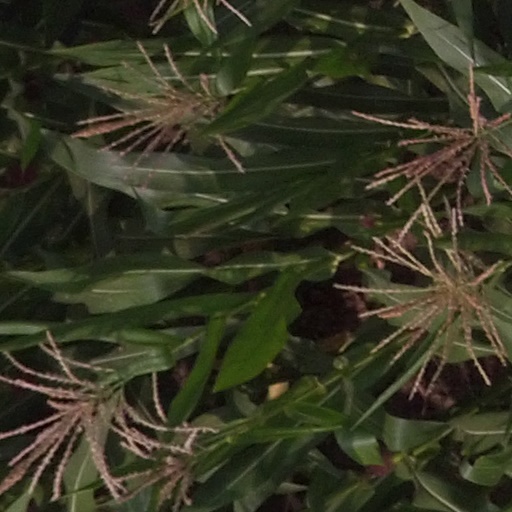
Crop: maize; corn